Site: brandenburg
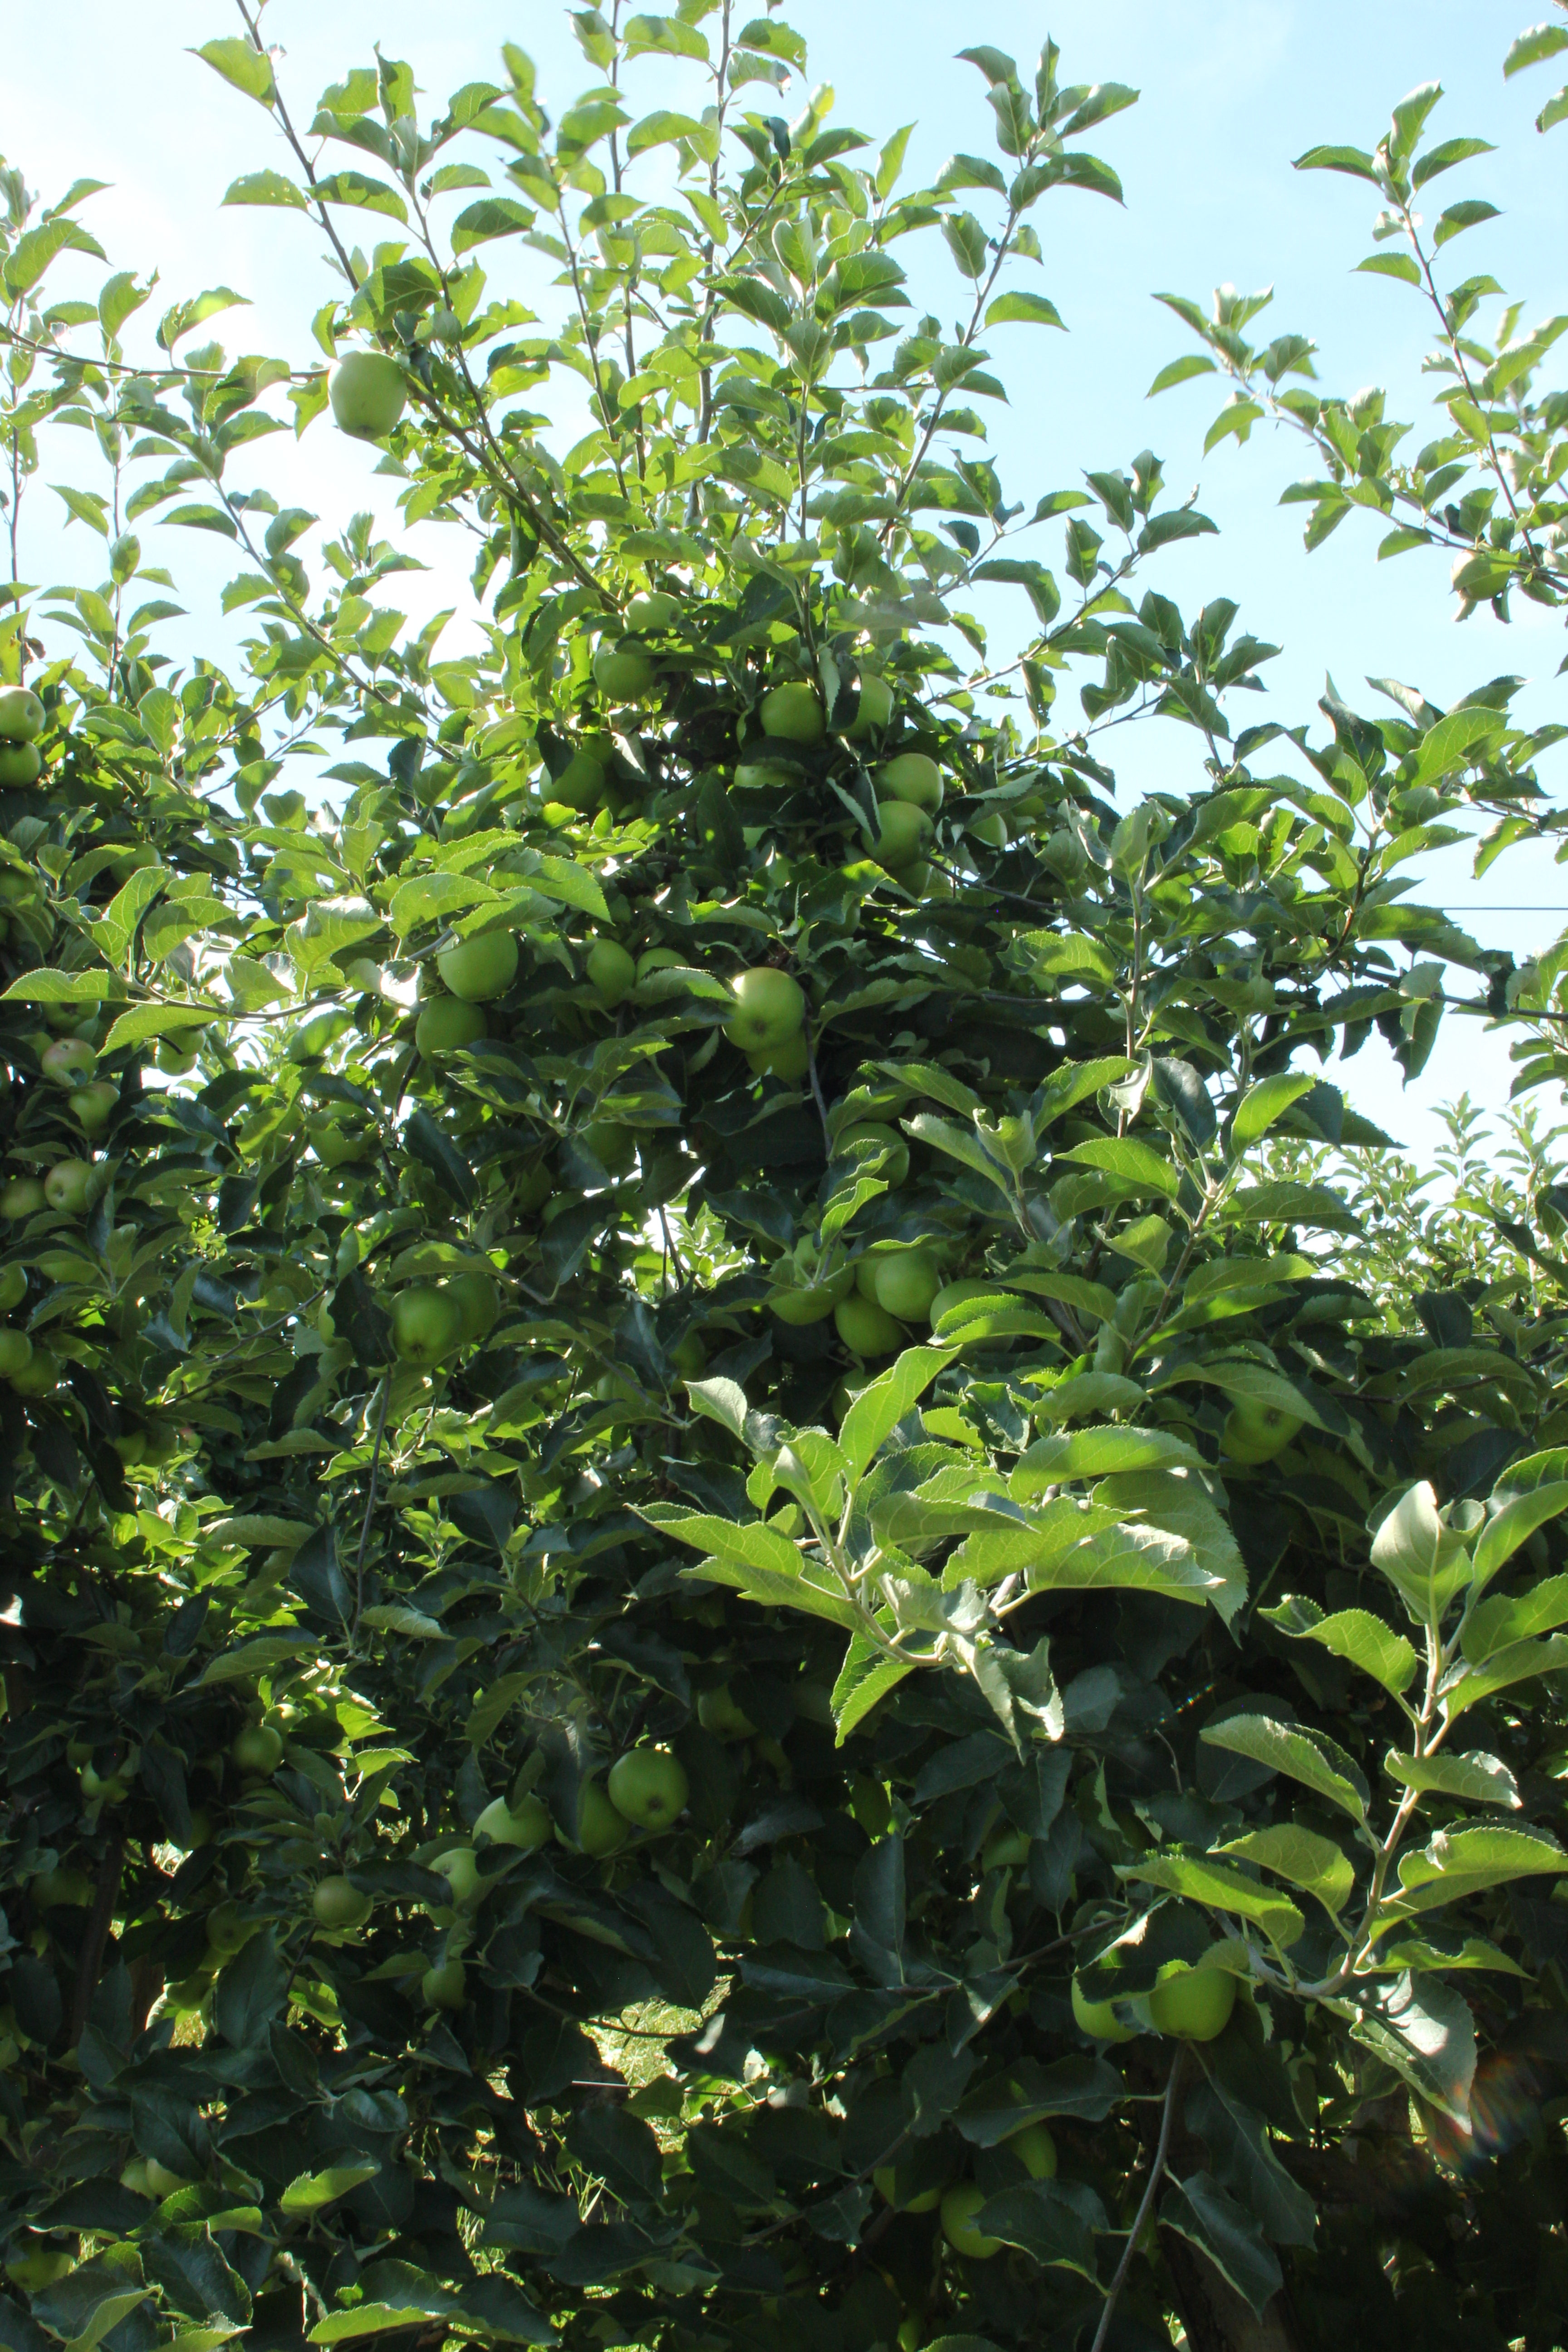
Growth stage (BBCH 77): Development of fruit